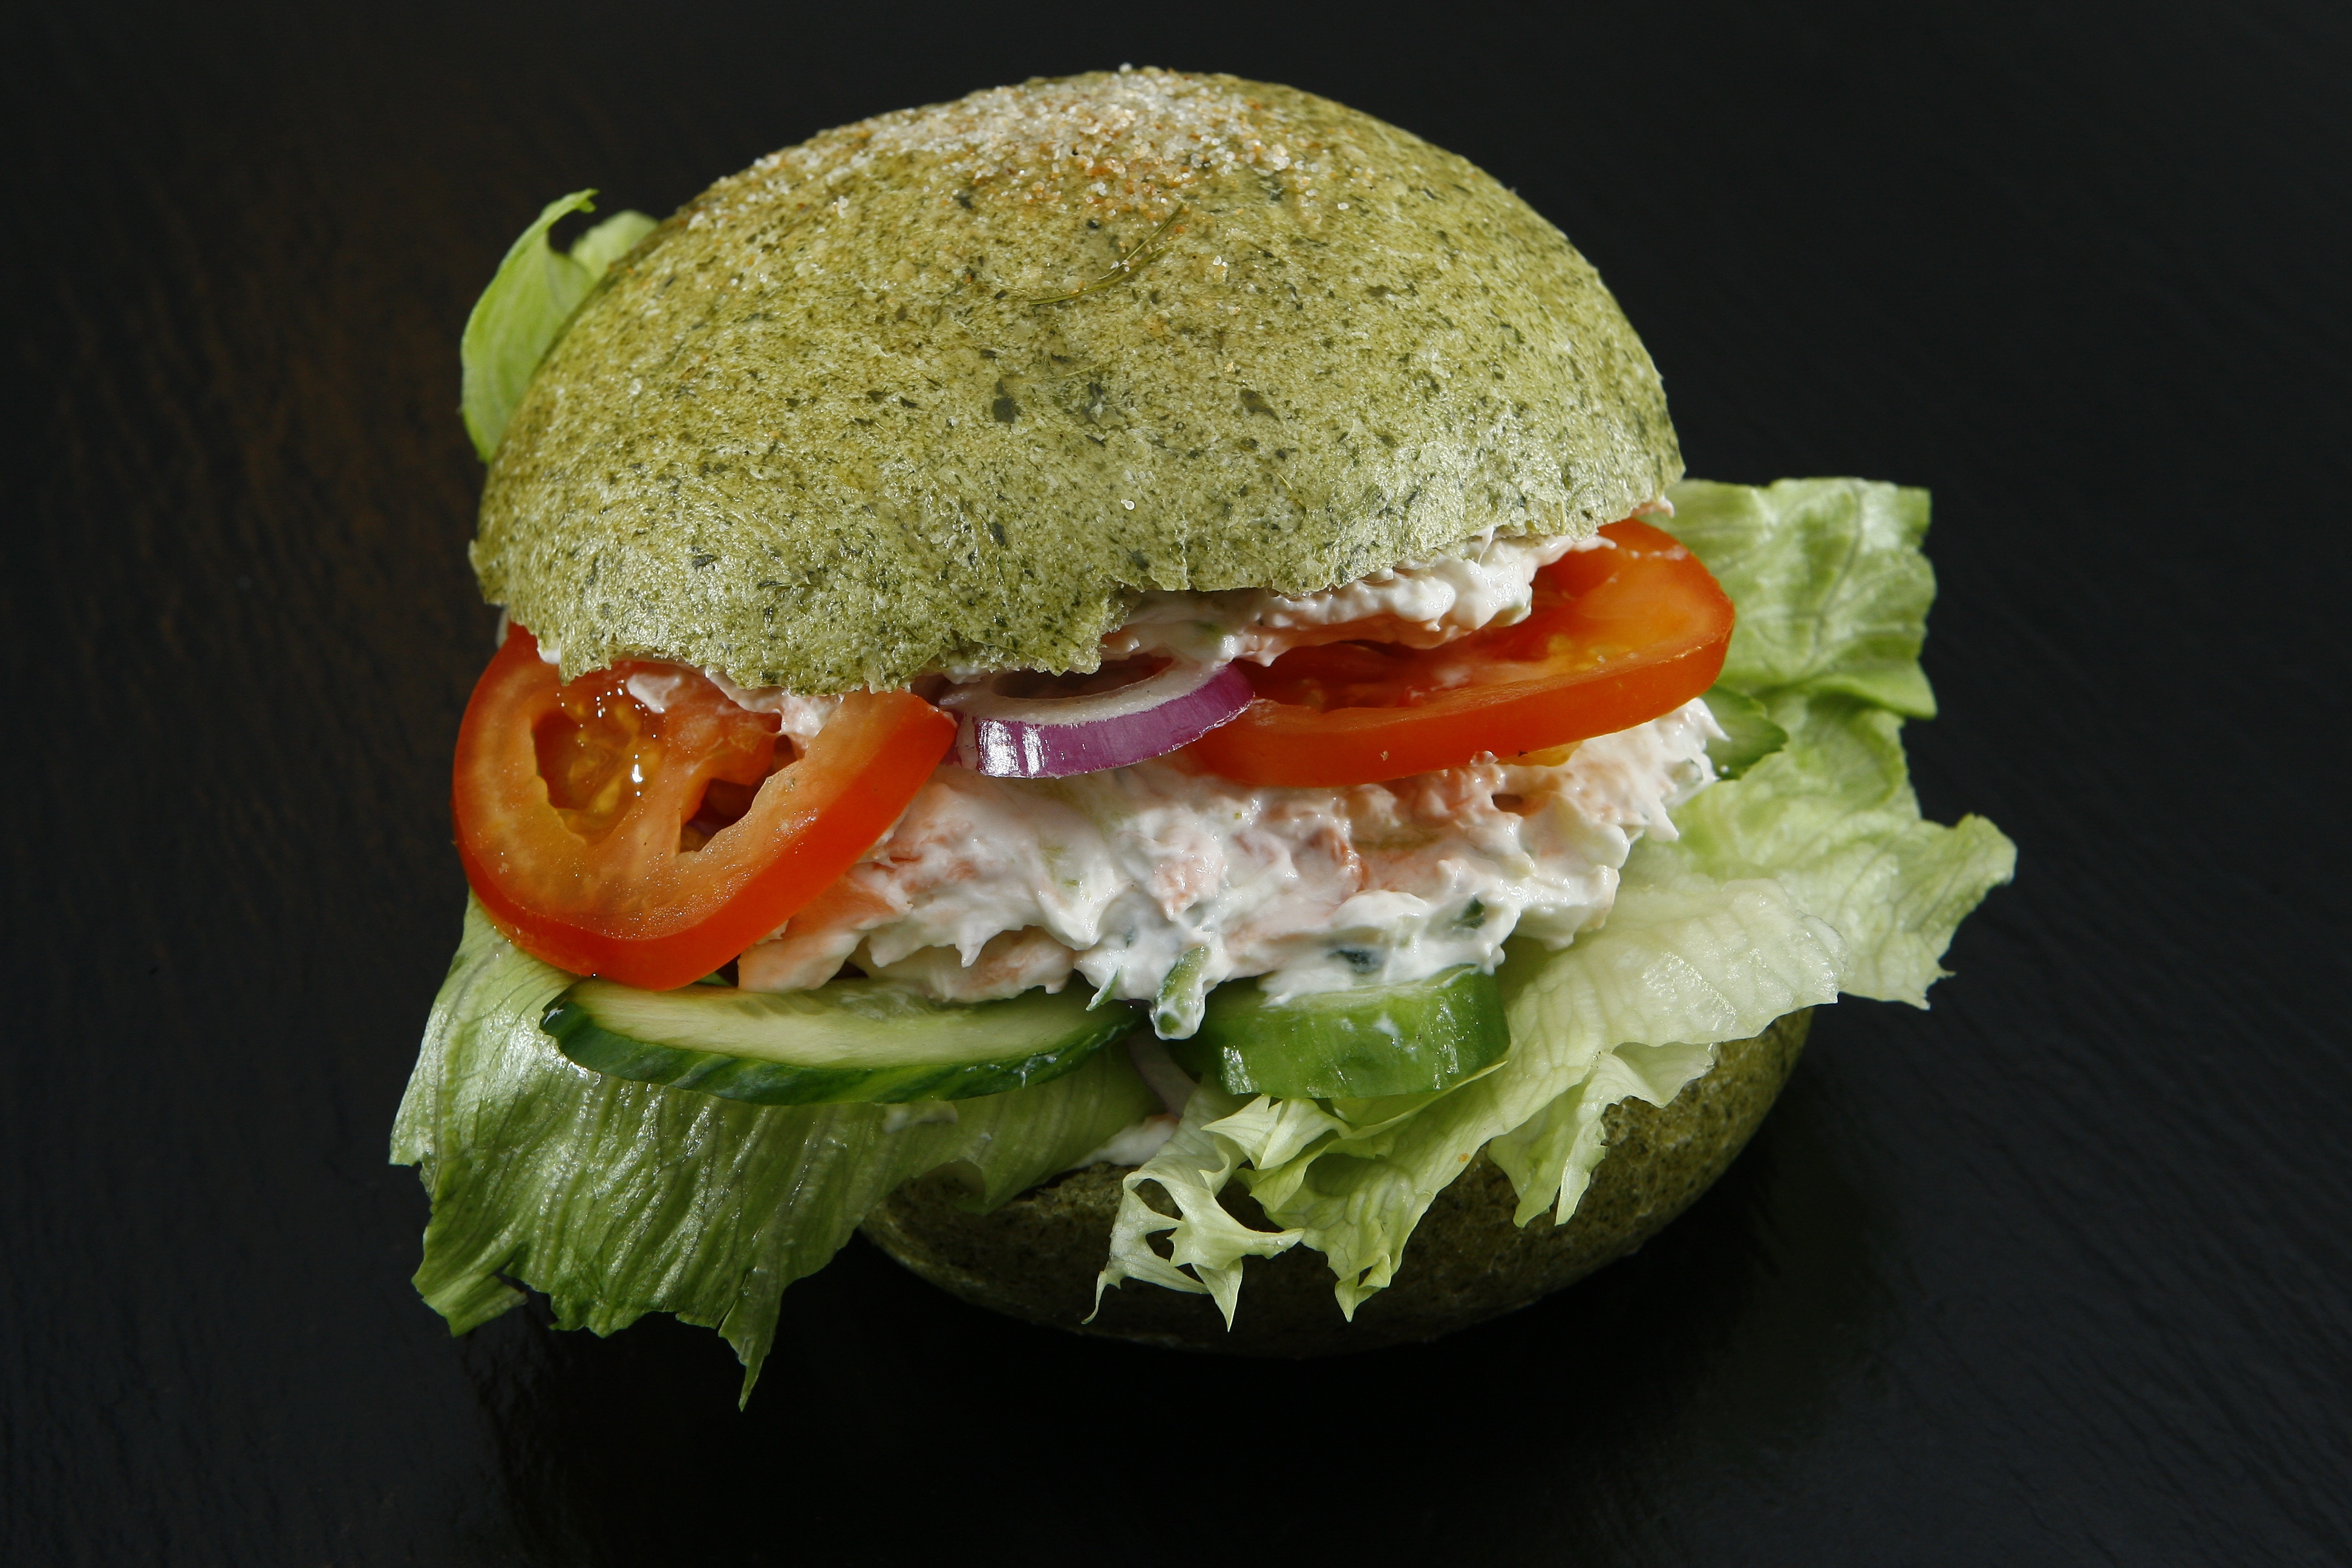
dish, food, salad, produce, healthy, fast food, lunch, cuisine, hamburger, sandwich, tomato, dining, cucumber, taste, speciality, mayonnaise, red onion, sandwich bun, spinach dumpling, winter salad, veggie burger